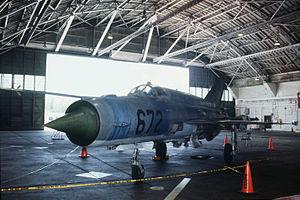
La Défense aérienne des Forces armées révolutionnaires est la composante aérienne des Forces armées cubaines.